Uruguayan cuisine

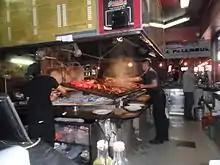
Line cooks grilling sausages and other meats in a market near the port of Montevideo, Uruguay.

In the larger cities, such as Montevideo, markets commonly have one or more grill stations where customers can order and eat asado directly at the bar, which may be served with offal, sausages, tapenades, and tapas. It is usually served with lager beer for lunch.